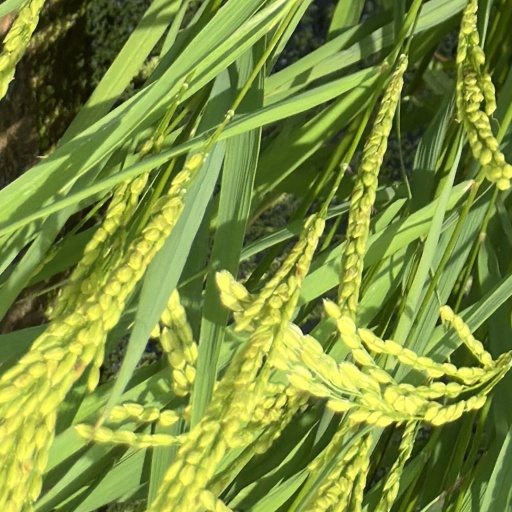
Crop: rice